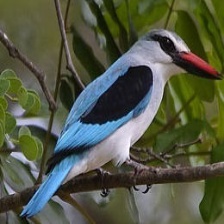
Species: WOODLAND KINGFISHER
Scientific name: HALCYON SENEGALENSIS